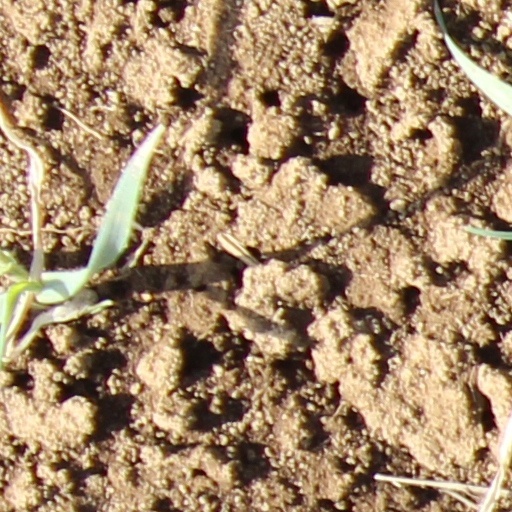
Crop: wheat